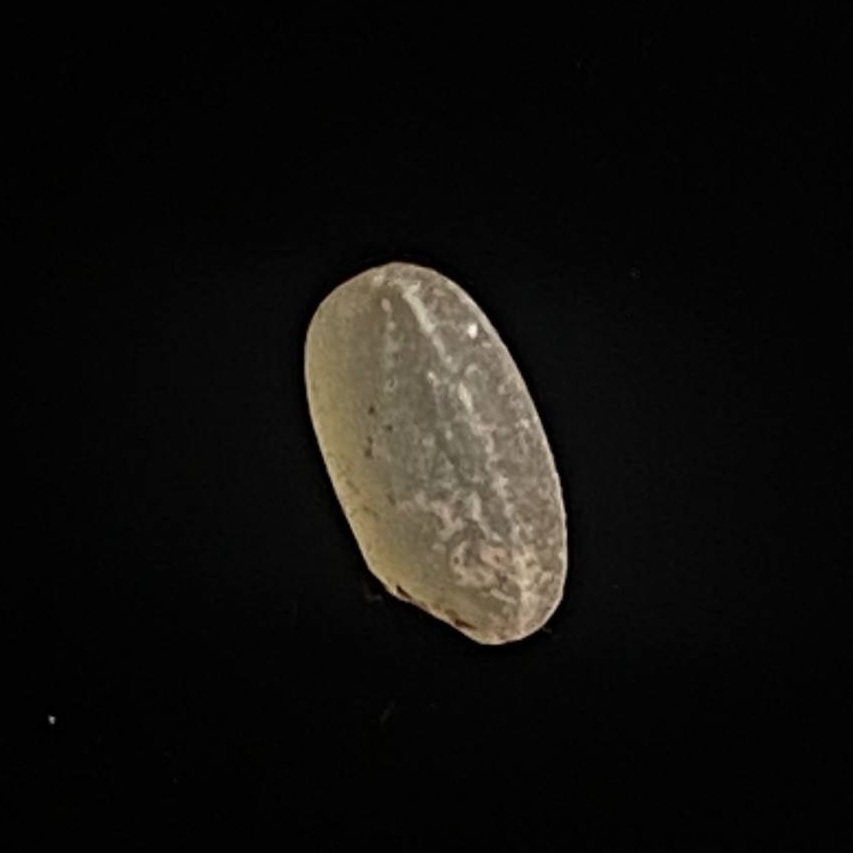
Rice variety: Amon